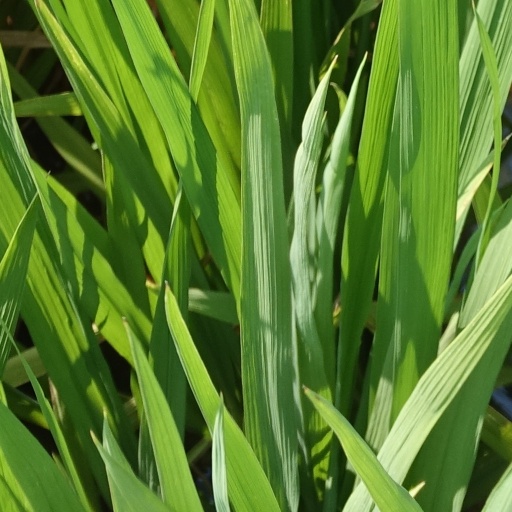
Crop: rice